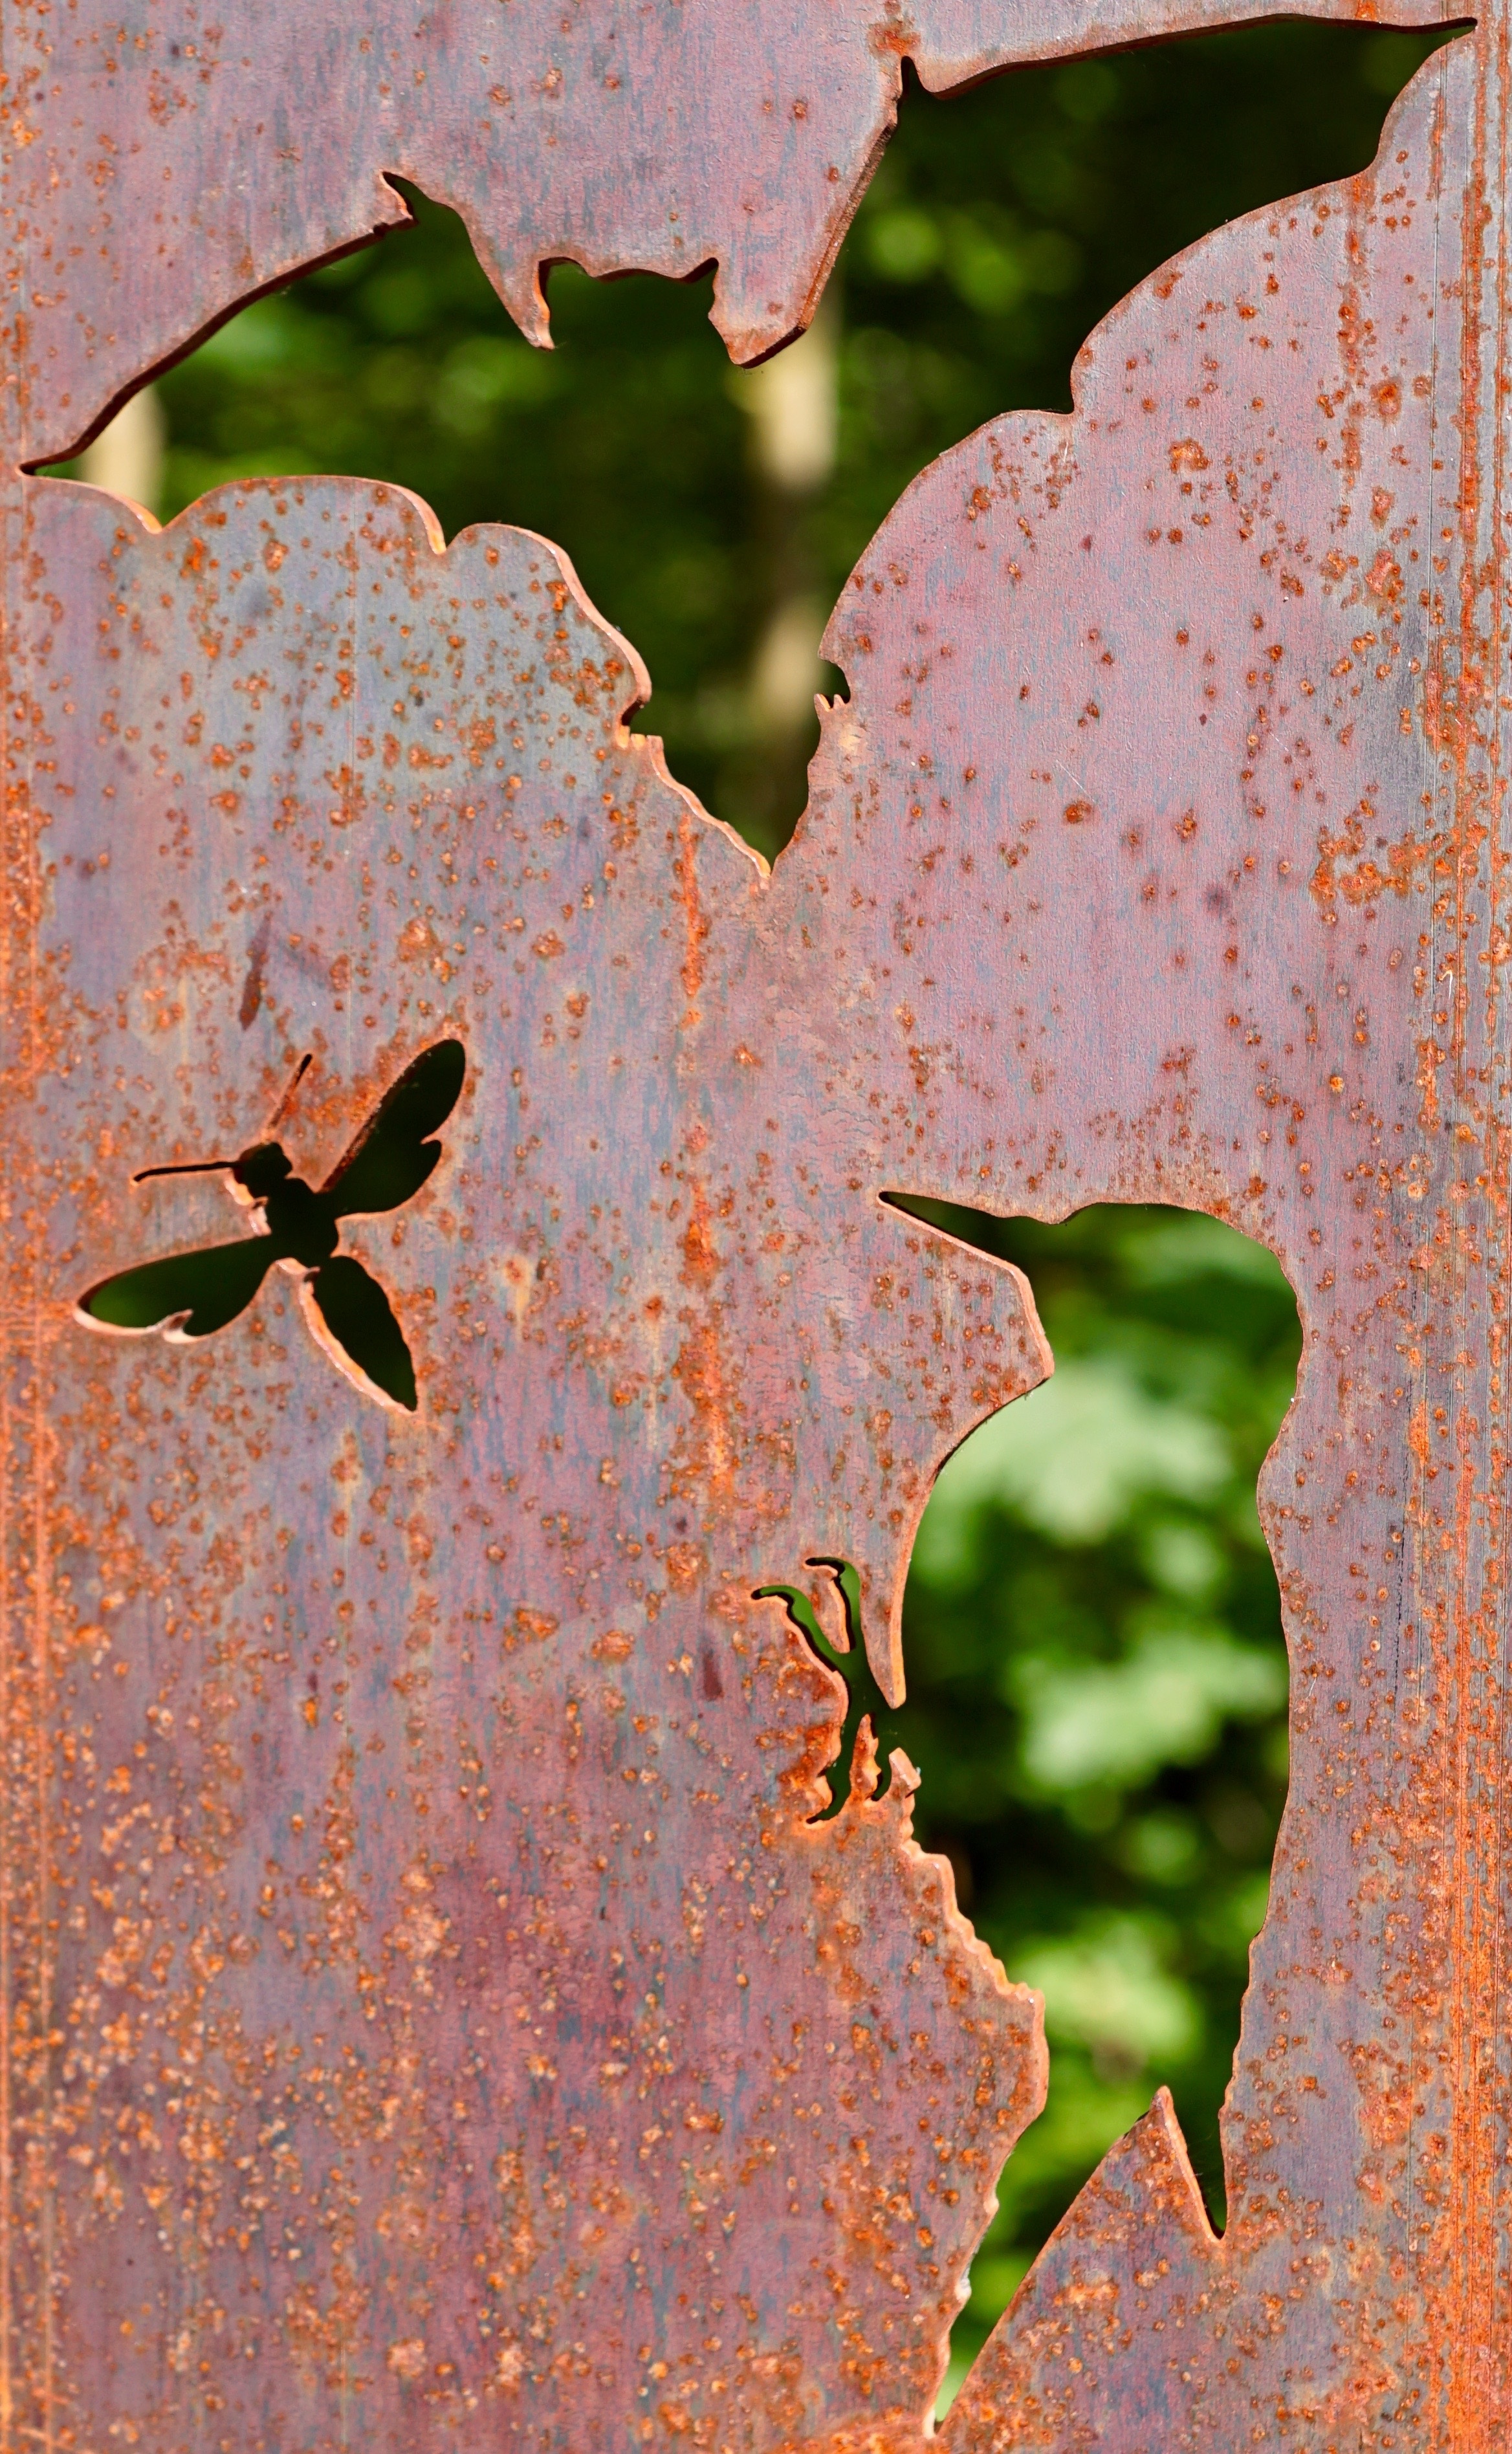
tree, nature, branch, plant, leaf, flower, green, autumn, metal, botany, flora, season, fauna, close up, animals, bat, wasp, woodpecker, stainless, macro photography, contours, plant stem, woody plant